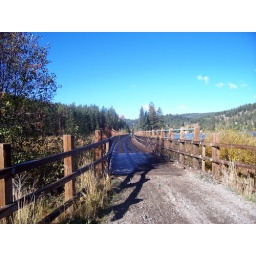
bridge over osprey lake